E Street Band

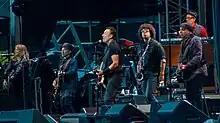
Springsteen and the E Street Band performing at Wembley Stadium in June 2016

The High Hopes Tour kicked off in January 2014 and concluded in May 2014. The band was again joined by the horn section and by Tom Morello for the entire tour. Van Zandt missed most of the North American leg due to filming his television series, "Lilyhammer". The tour supported Springsteen's 2014 album, "High Hopes". Jake Clemons' role in the band had been expanded and his interactions on stage with Springsteen were like those of his uncle. In 2015, Springsteen announced plans for The River Tour 2016. He had originally planned a solo tour, but felt that it would delay his next tour with the E Street Band for a few years. Envisaged as a short tour, it expanded to an eight-month outing from January to September 2016. The tour did not include Morello or the horn section, with the exception of Clemons. An 11-date tour of Australia and New Zealand called Summer '17 took place in January and February 2017.